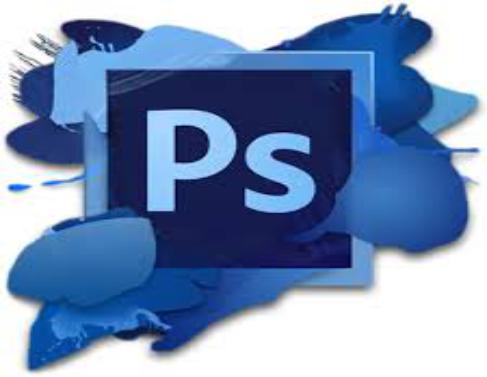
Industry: Others